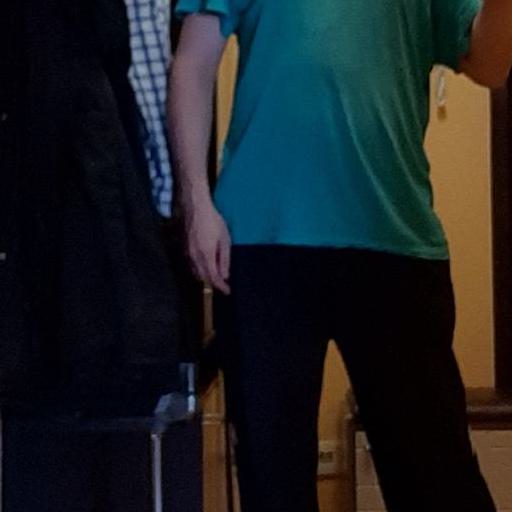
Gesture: no_gesture